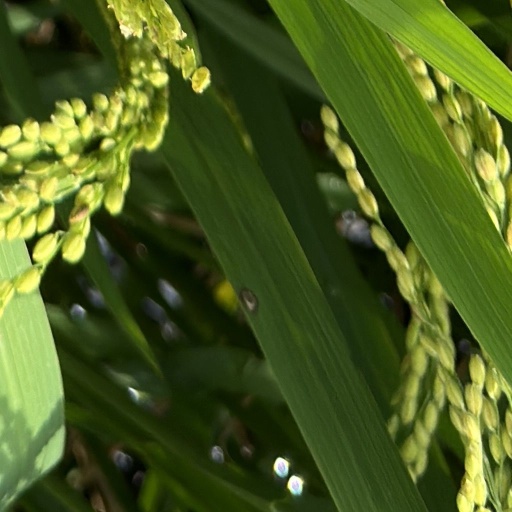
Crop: rice